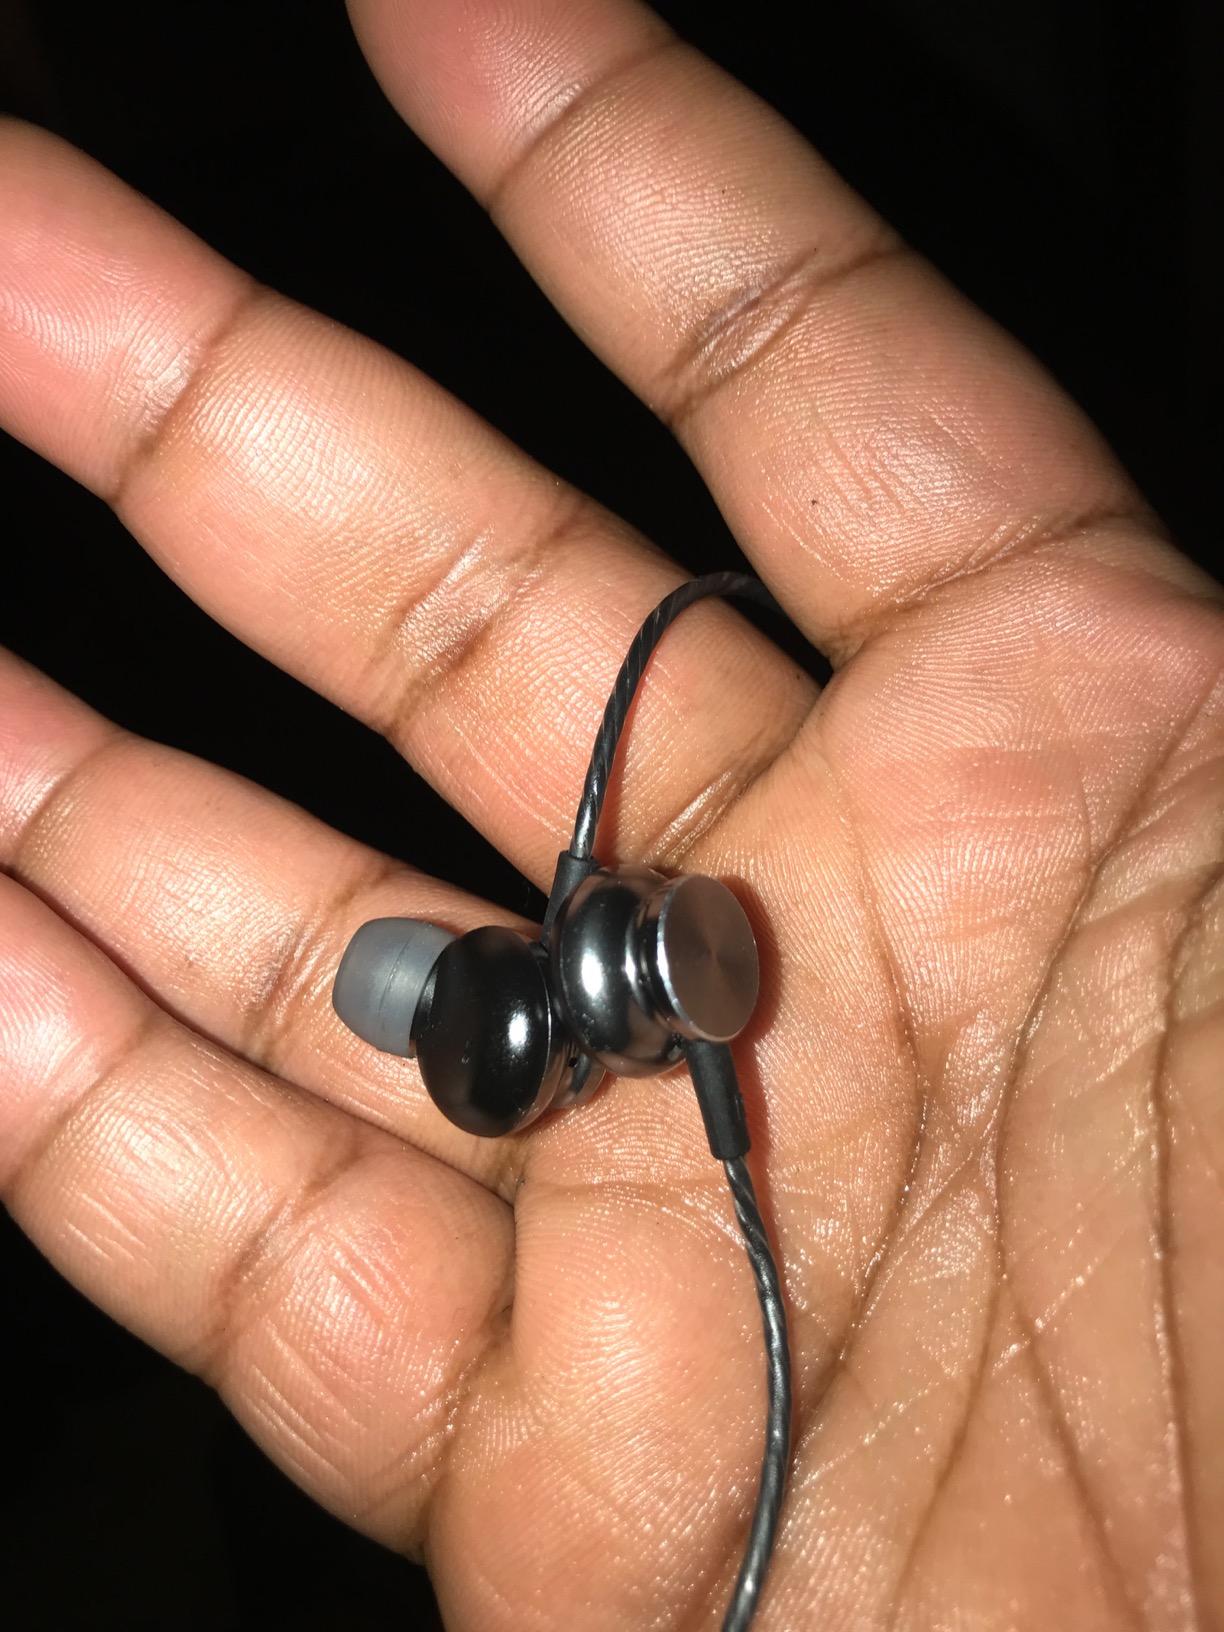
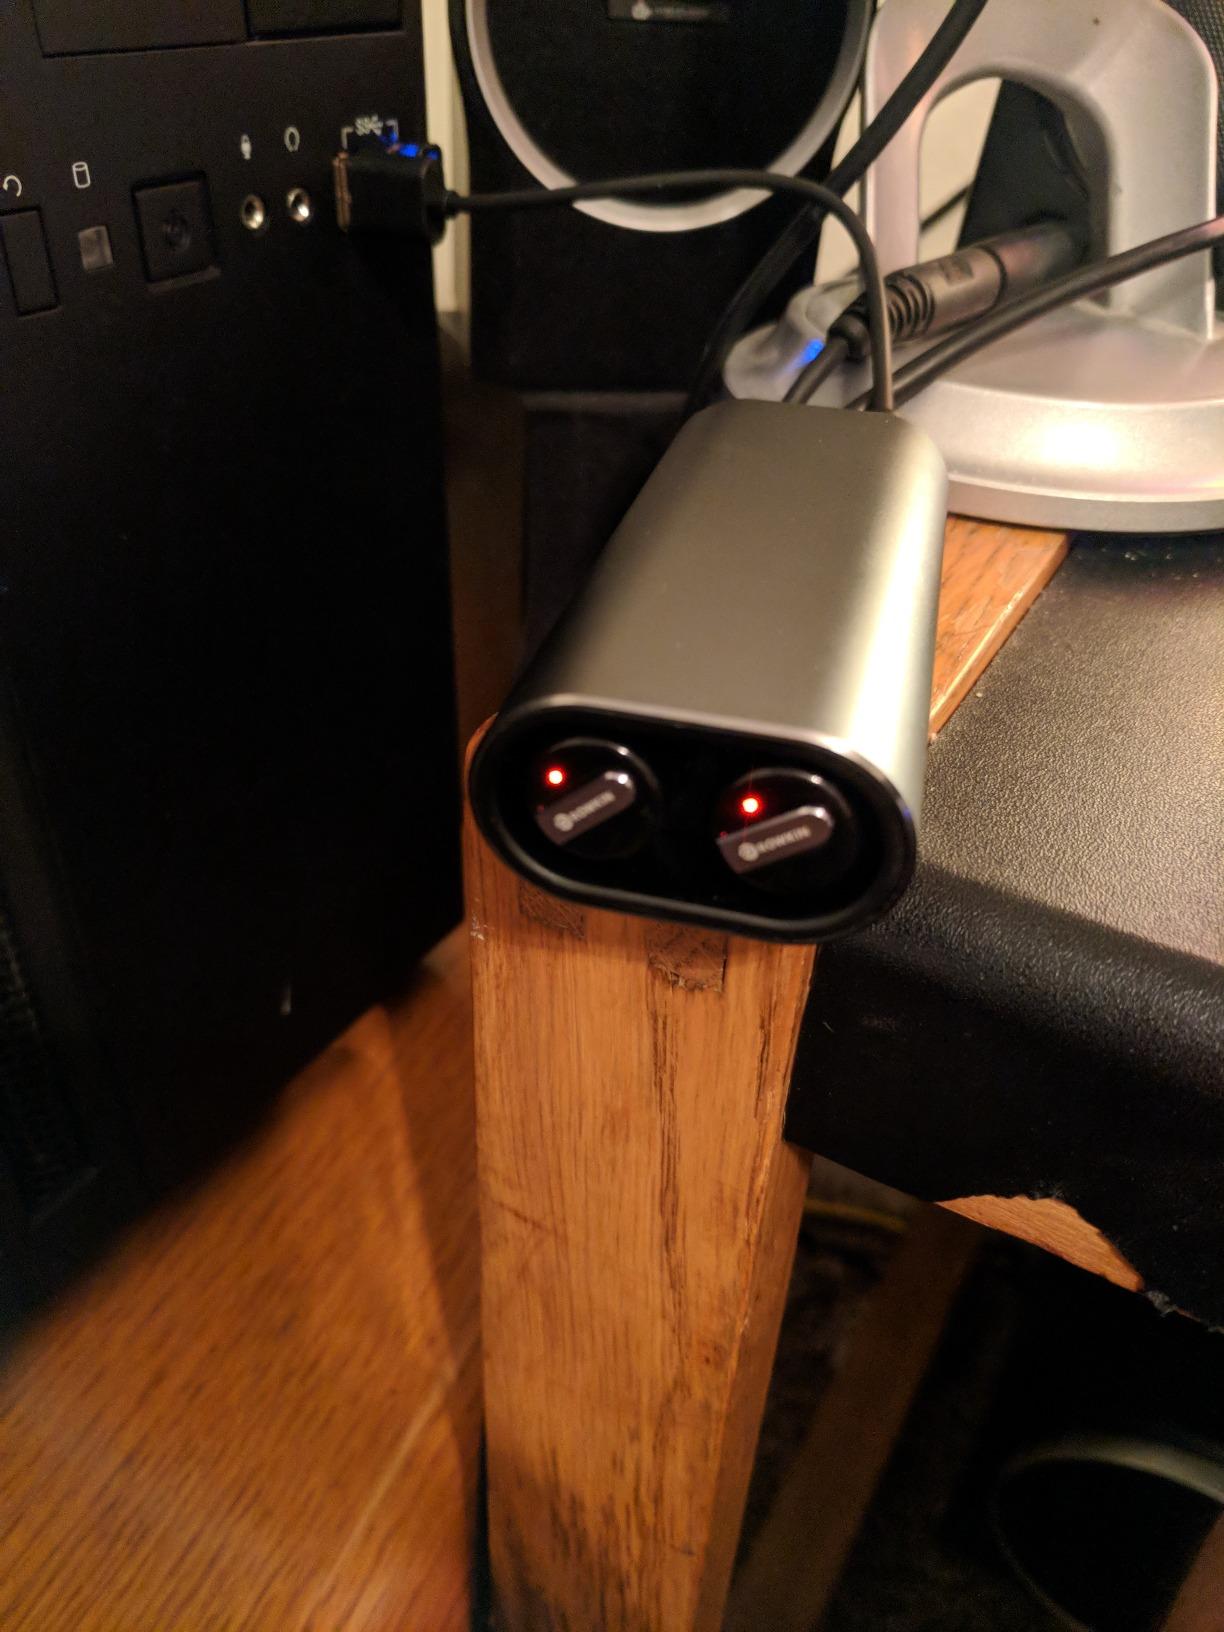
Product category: headphones
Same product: no